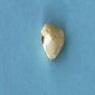
Maize quality: Bad